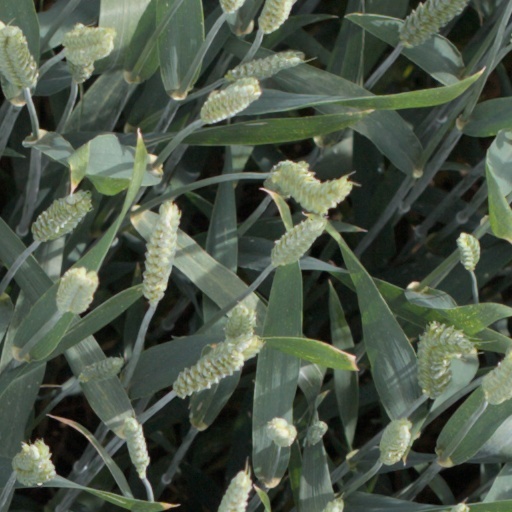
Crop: wheat